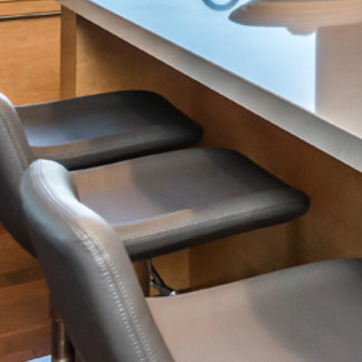
Material: leather